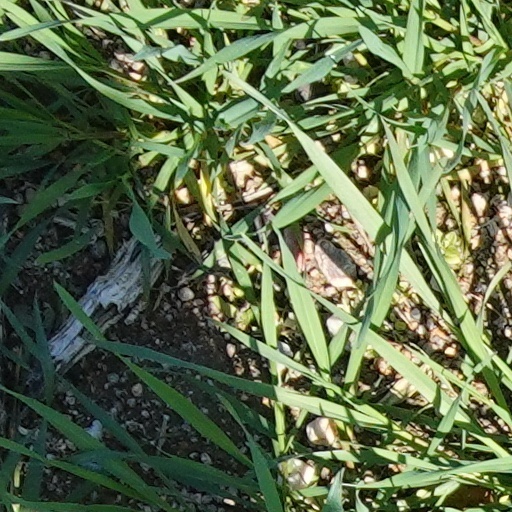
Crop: wheat